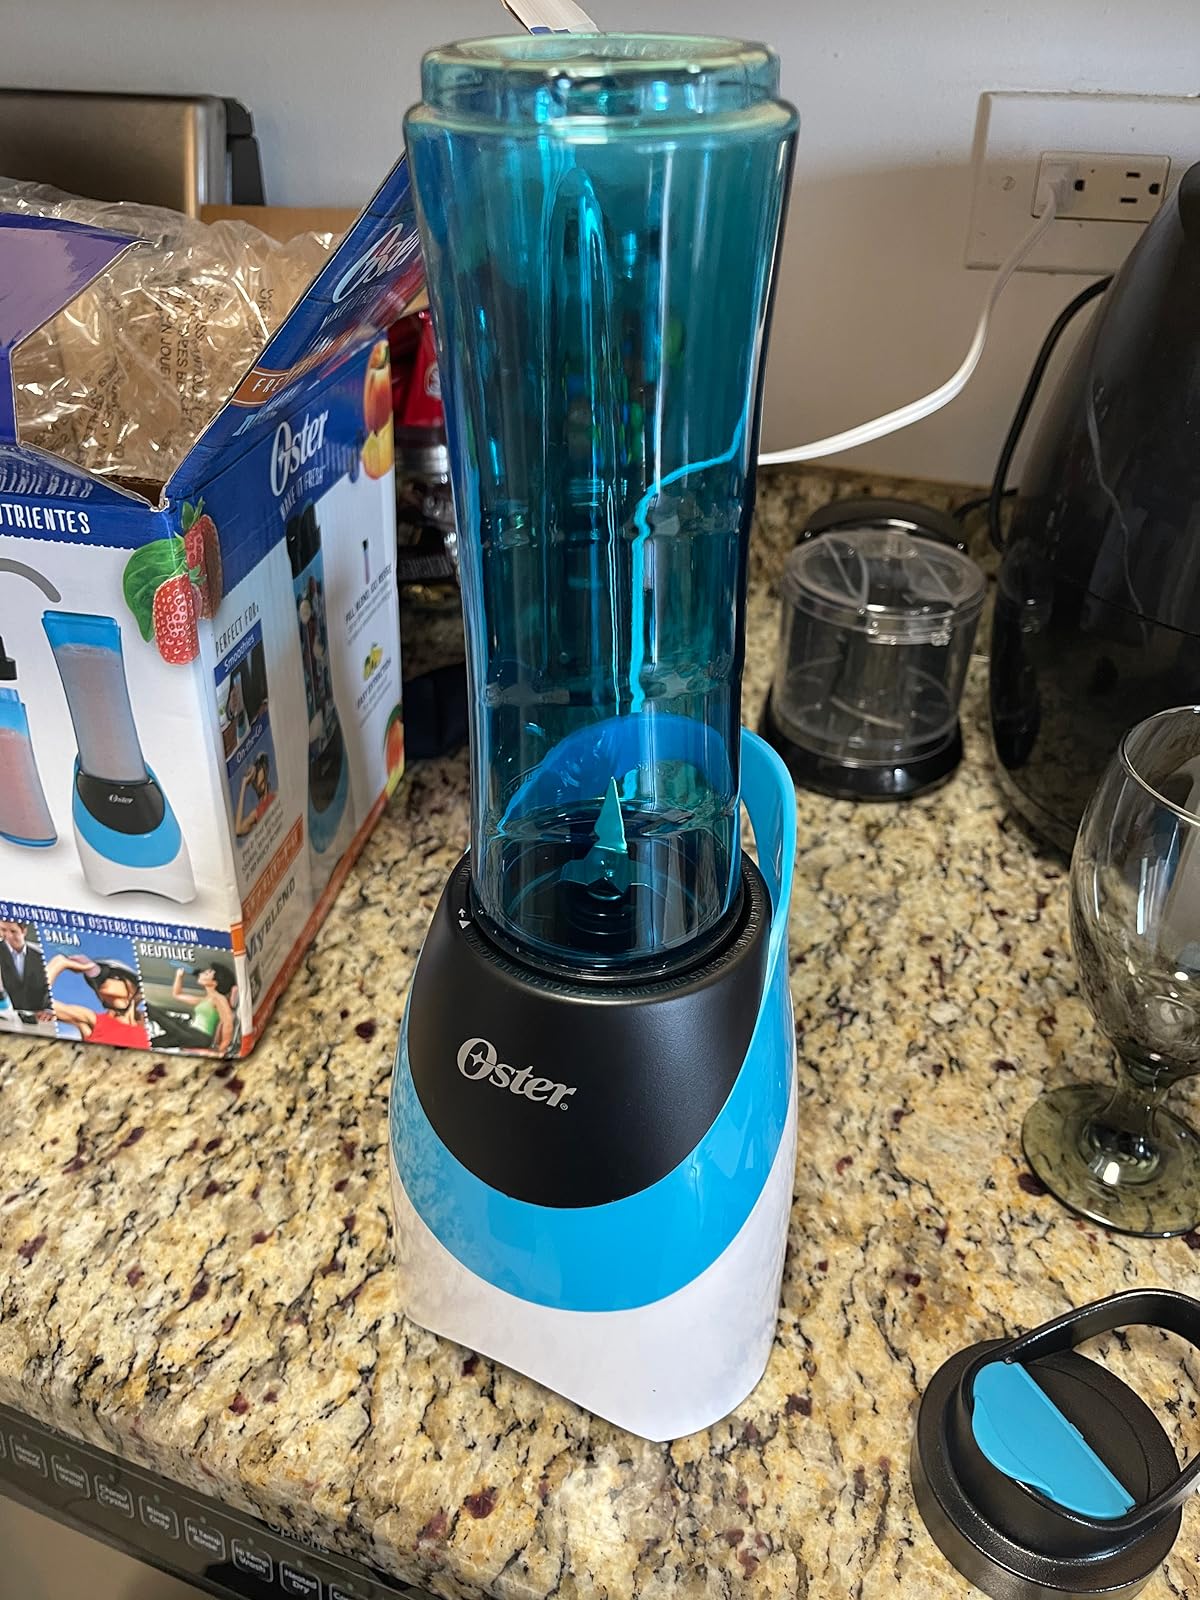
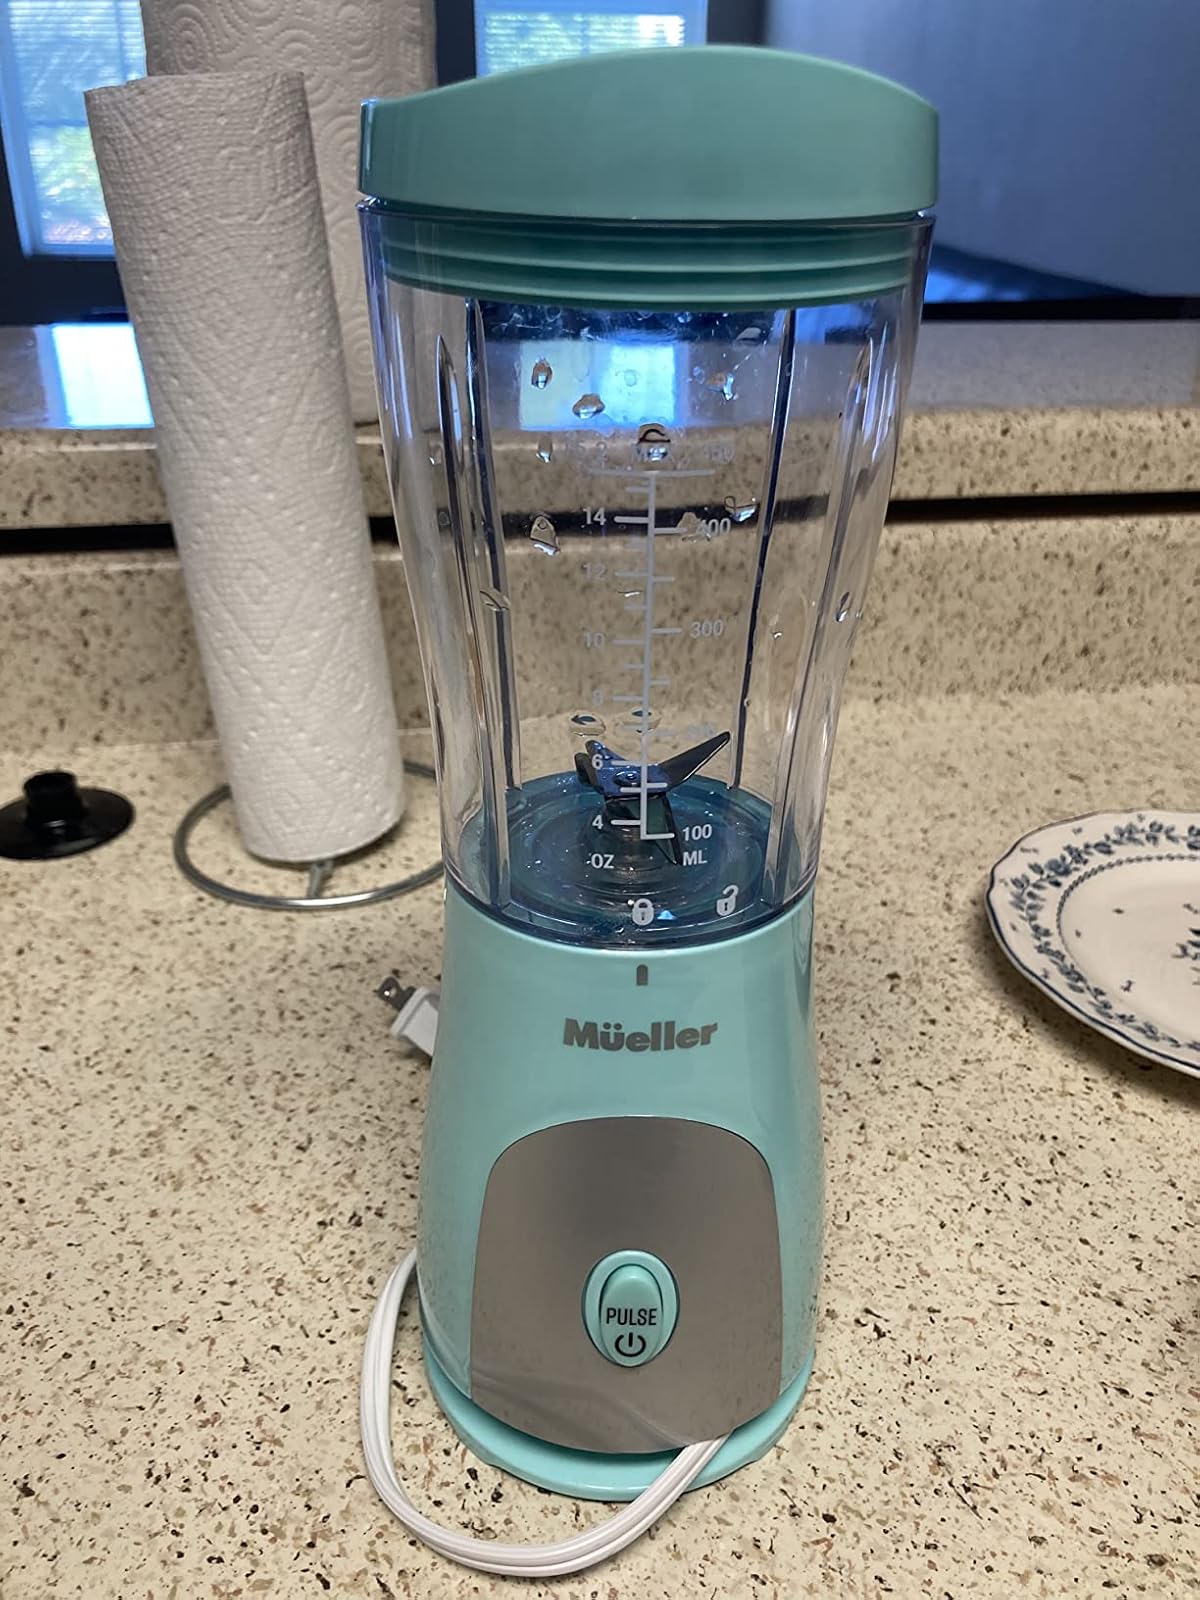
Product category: items_blender
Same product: no